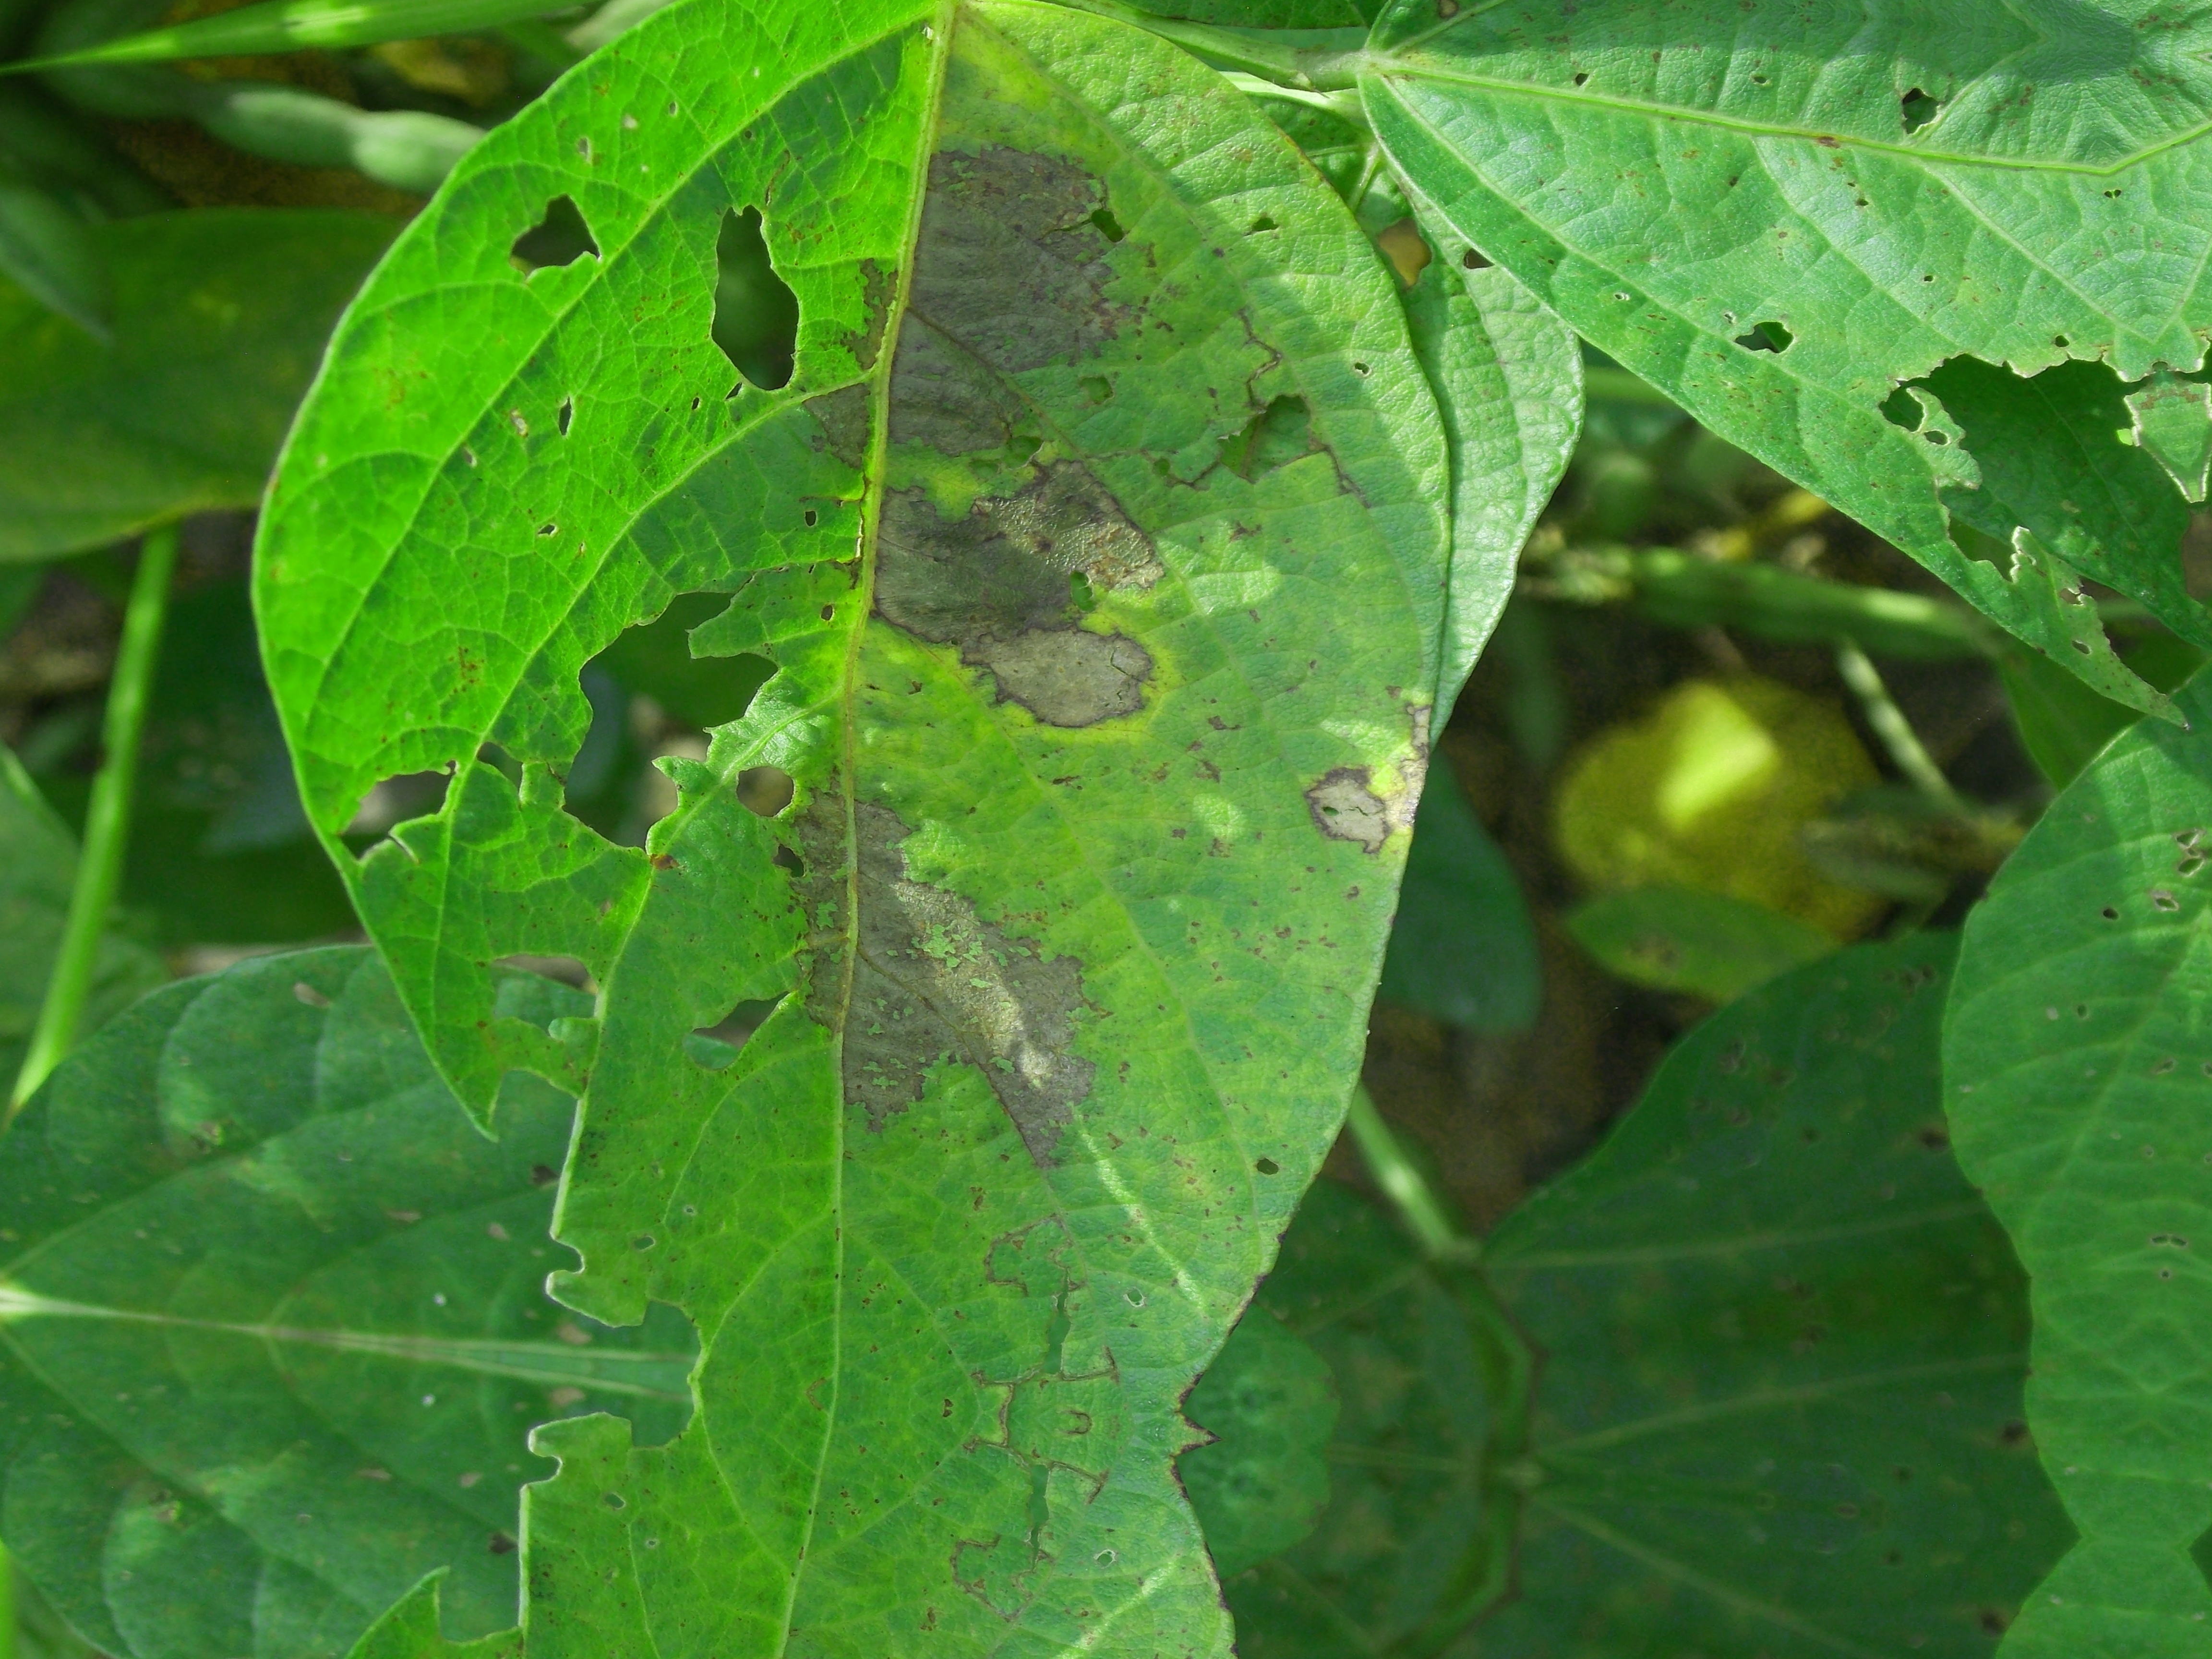
Label: Disease